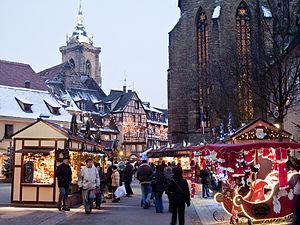
Le marché de Noël de Colmar est un marché de Noël traditionnel alsacien de Colmar, dans le Haut-Rhin, en Alsace. Il a lieu tous les ans et commence le premier week-end de l'Avent pour se finir le 30 ou 31 décembre. Son important succès est en grande partie dû à son cadre alsacien médiéval pittoresque, typique et préservé, haut lieu du tourisme alsacien international.
Pittoresque, l'Alsace connaît une tradition aussi vivante qu'authentique. Ses maisons à colombages et aux toits pentus confèrent aux villes et villages un côté enchanteur.